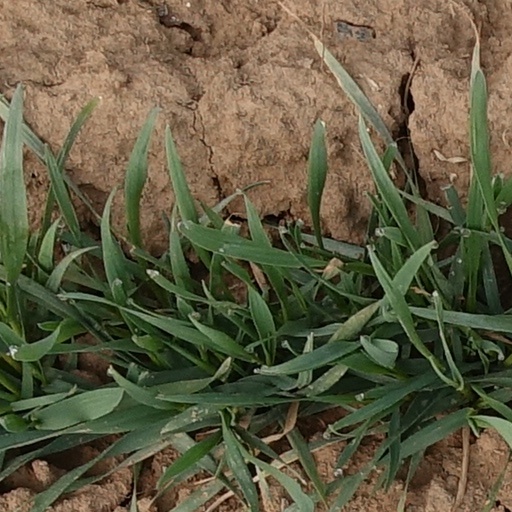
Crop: wheat